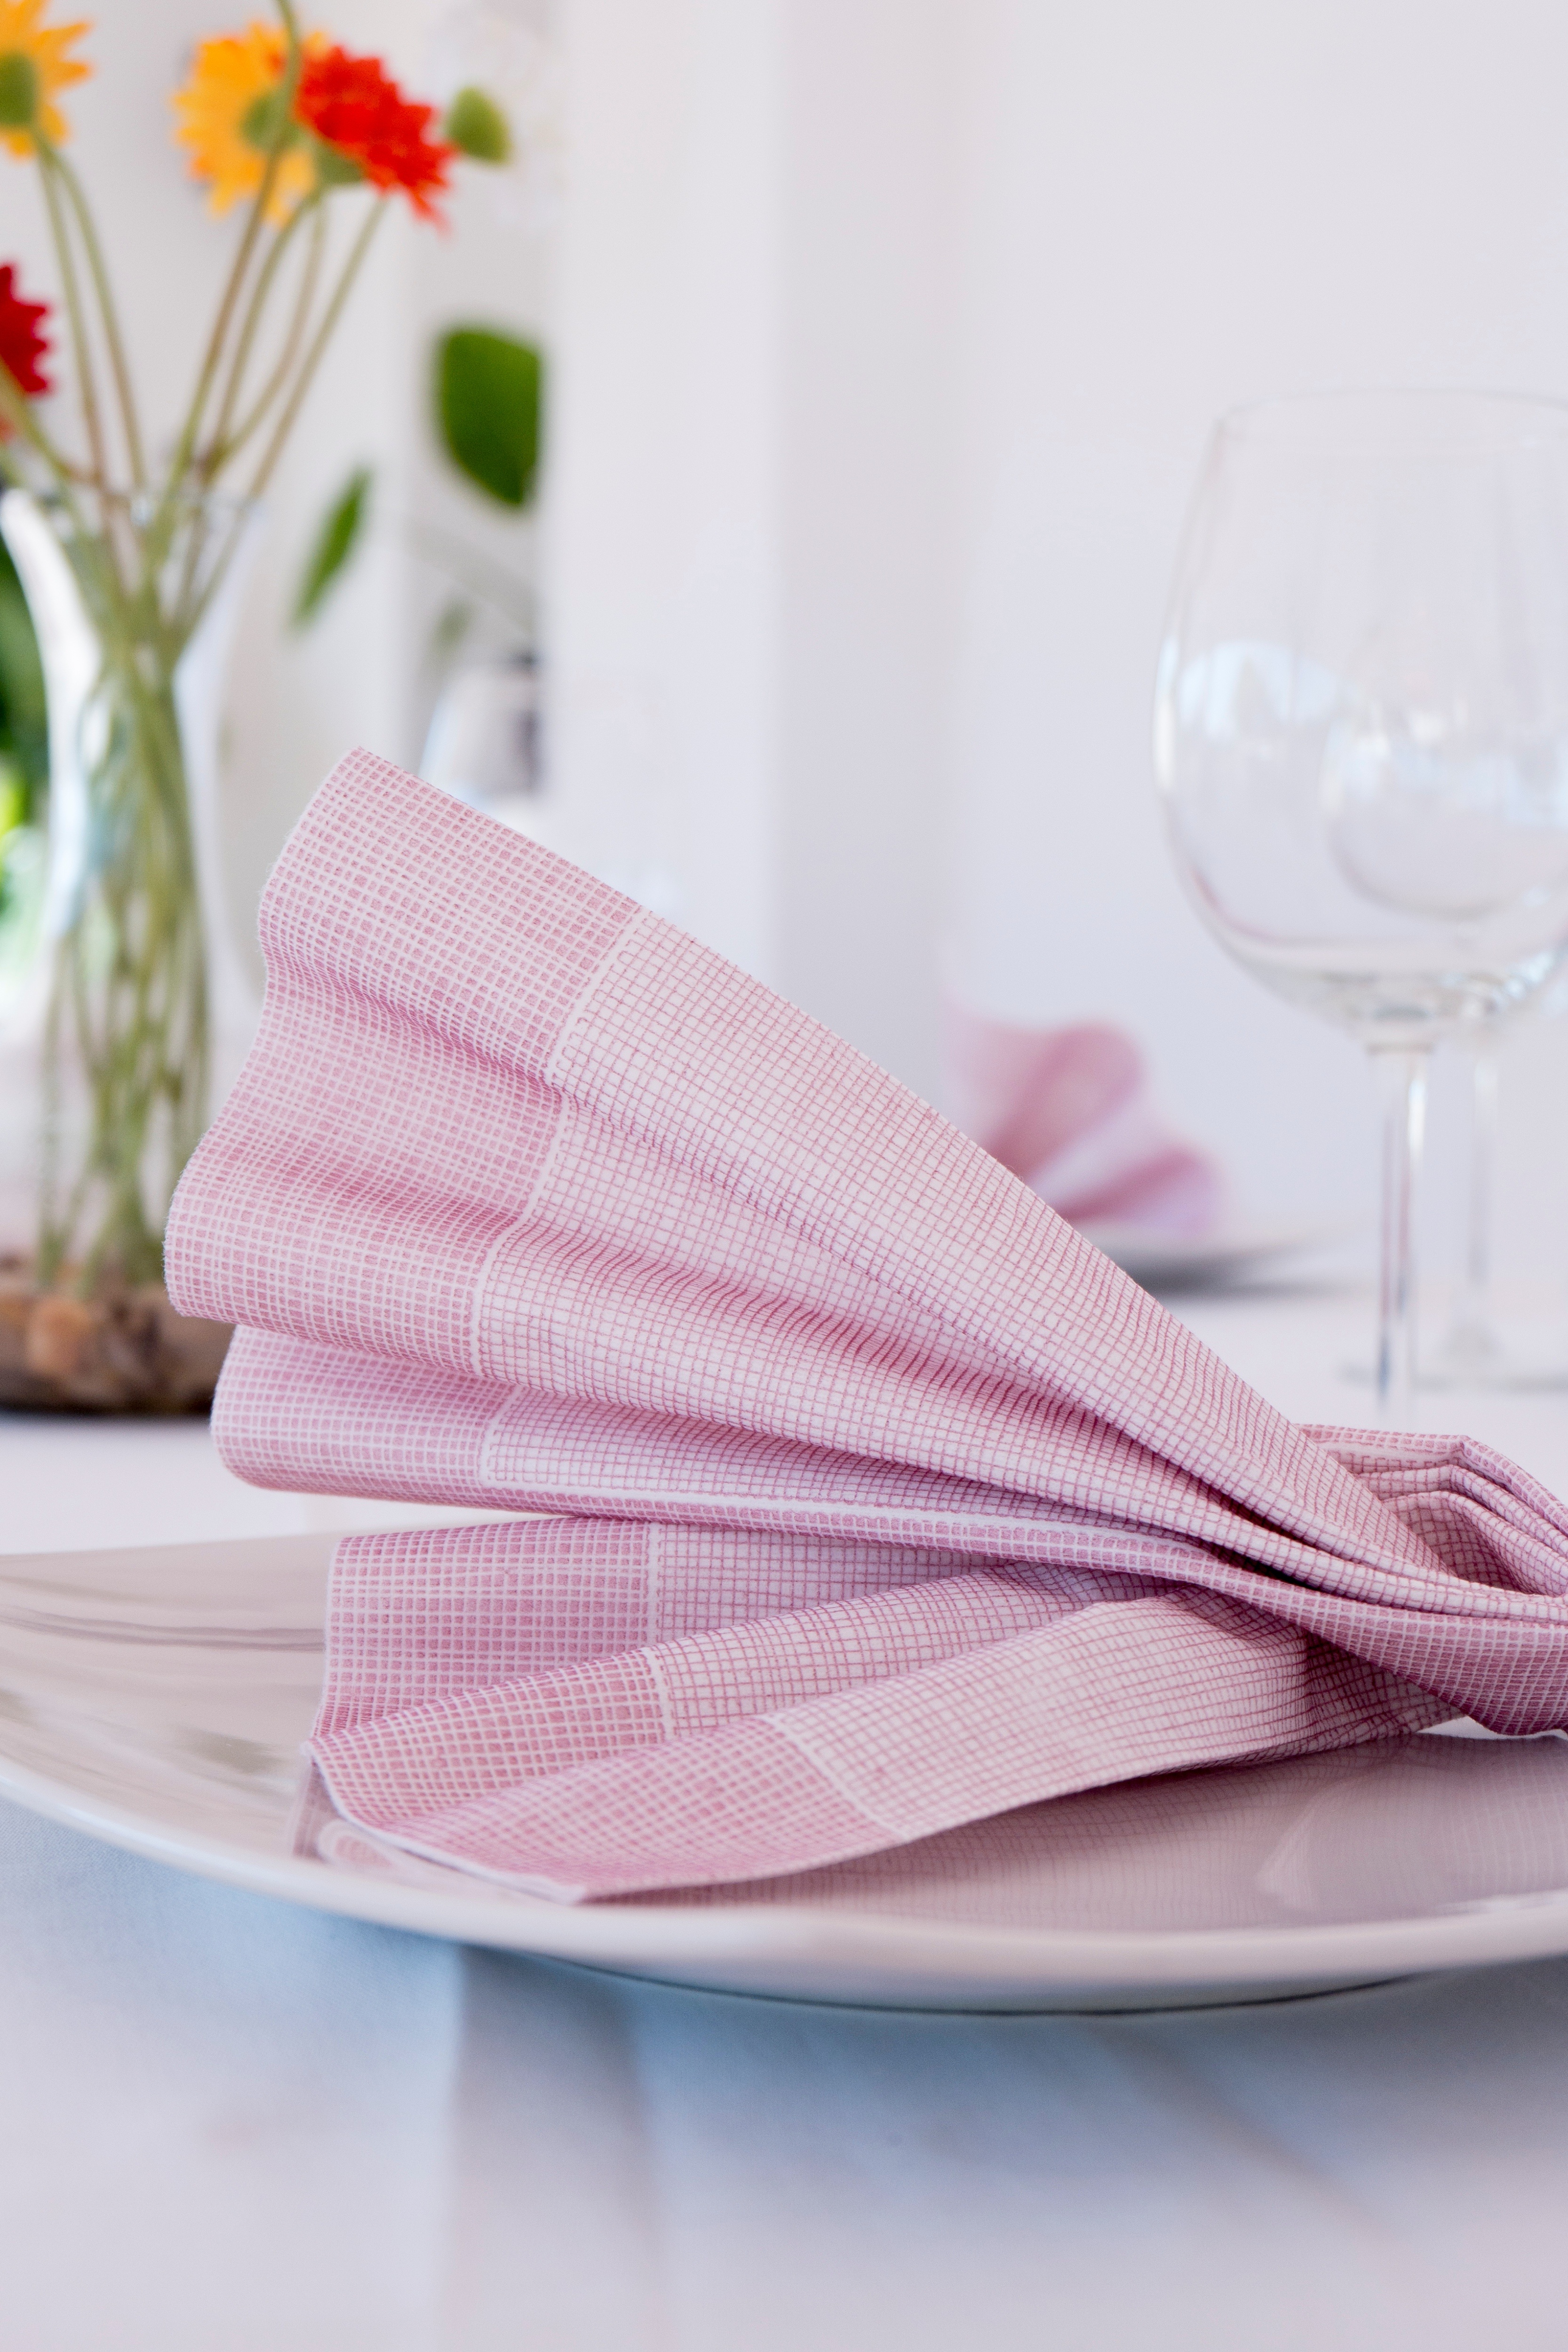
table, petal, pink, material, napkin, tablecloth, thread, textile, restaurants, burgundy, table decoration, non woven, folding napkins